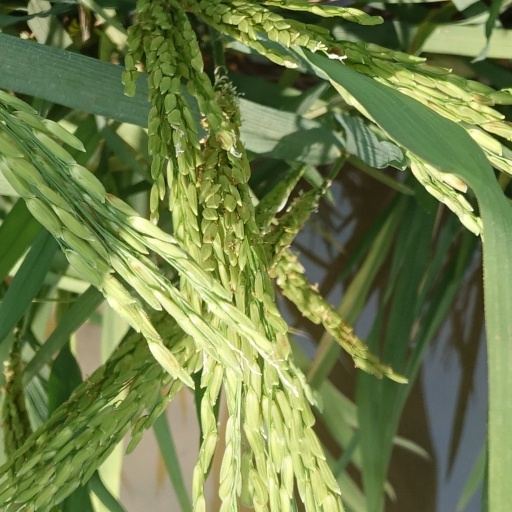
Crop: rice